China Anne McClain

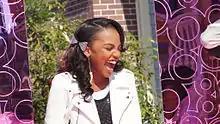

On November 10, 2011, McClain met with the then First Lady Michelle Obama at the White House to speak about the Joining Forces initiative; the next day Disney Channel aired messages promoting the initiative, which recognizes America's military families and children, and brings awareness on Veterans Day. On November 19, 2011, McClain performed at the Magnificent Mile Lights Festival in Chicago. On November 24, 2011, she performed her song "Unstoppable" at the 85th Macy's Thanksgiving Day Parade (2011). In December, McClain and her sisters, Sierra and Lauryn, performed their version of the song "Jingle Bell Rock" at the 2011 "Disney Parks Christmas Day Parade."